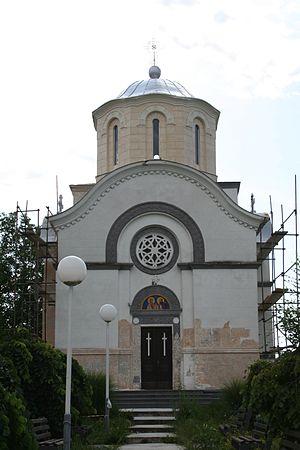
L''église Saint-Pierre-et-Saint-Paul de Glogovac' est une église orthodoxe serbe serbe située à Glogovac, dans le district de Mačva et dans la municipalité de Bogatić en Serbie. Elle est inscrite sur la liste des monuments culturels protégés de la République de Serbie.
Glogovac est un village de Serbie situé dans la municipalité de Bogatić, district de Mačva. Au recensement de 2011, il comptait 778 habitants.
L'éparchie de Šabac est une circonscription de l'Église orthodoxe serbe. Elle a son siège à Šabac et, en 2016, elle a à sa tête l'évêque Lavrentije.